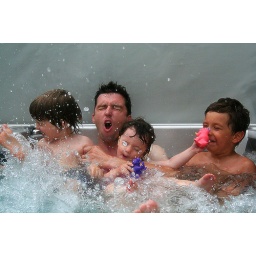
family fun in the hot tub at my parents house this week-end...